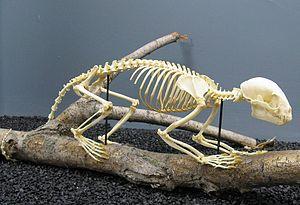
Le Kinkajou est une espèce de mammifères arboricoles et nocturnes de la forêt humide des Guyanes, de l'Amazonie, des Andes et de l'Amérique centrale.